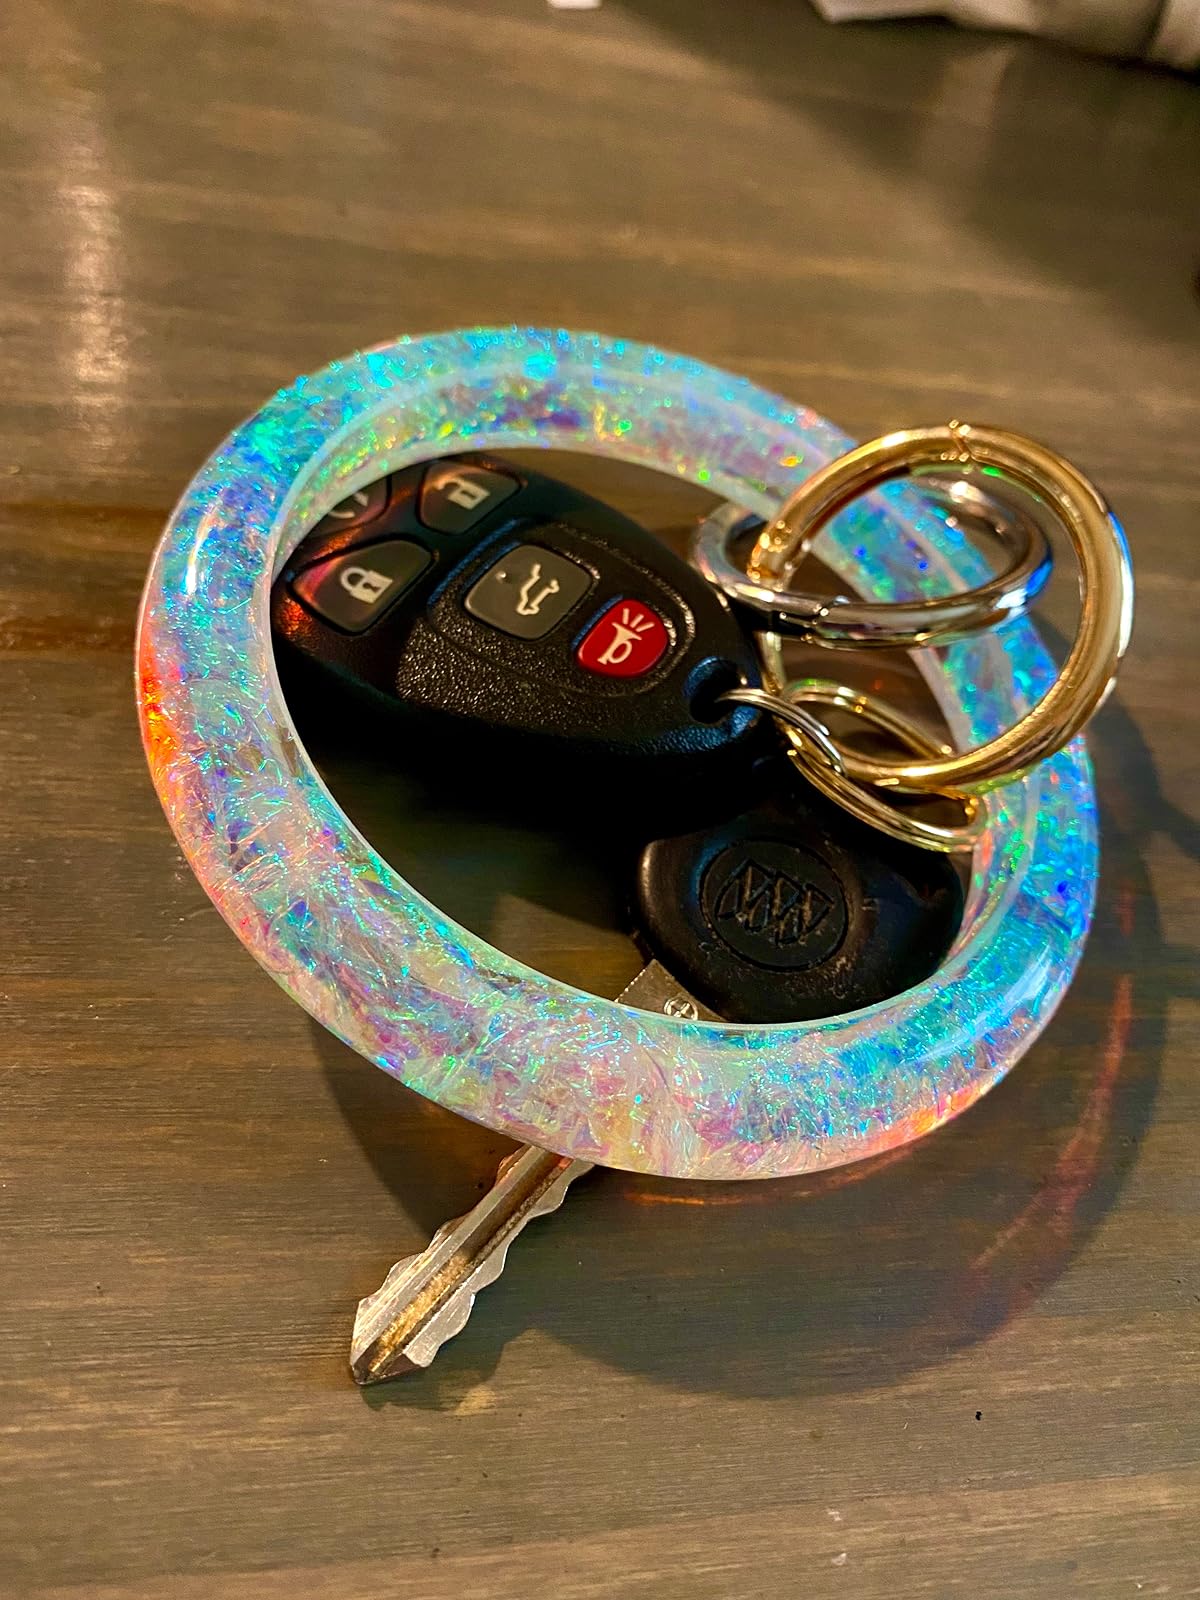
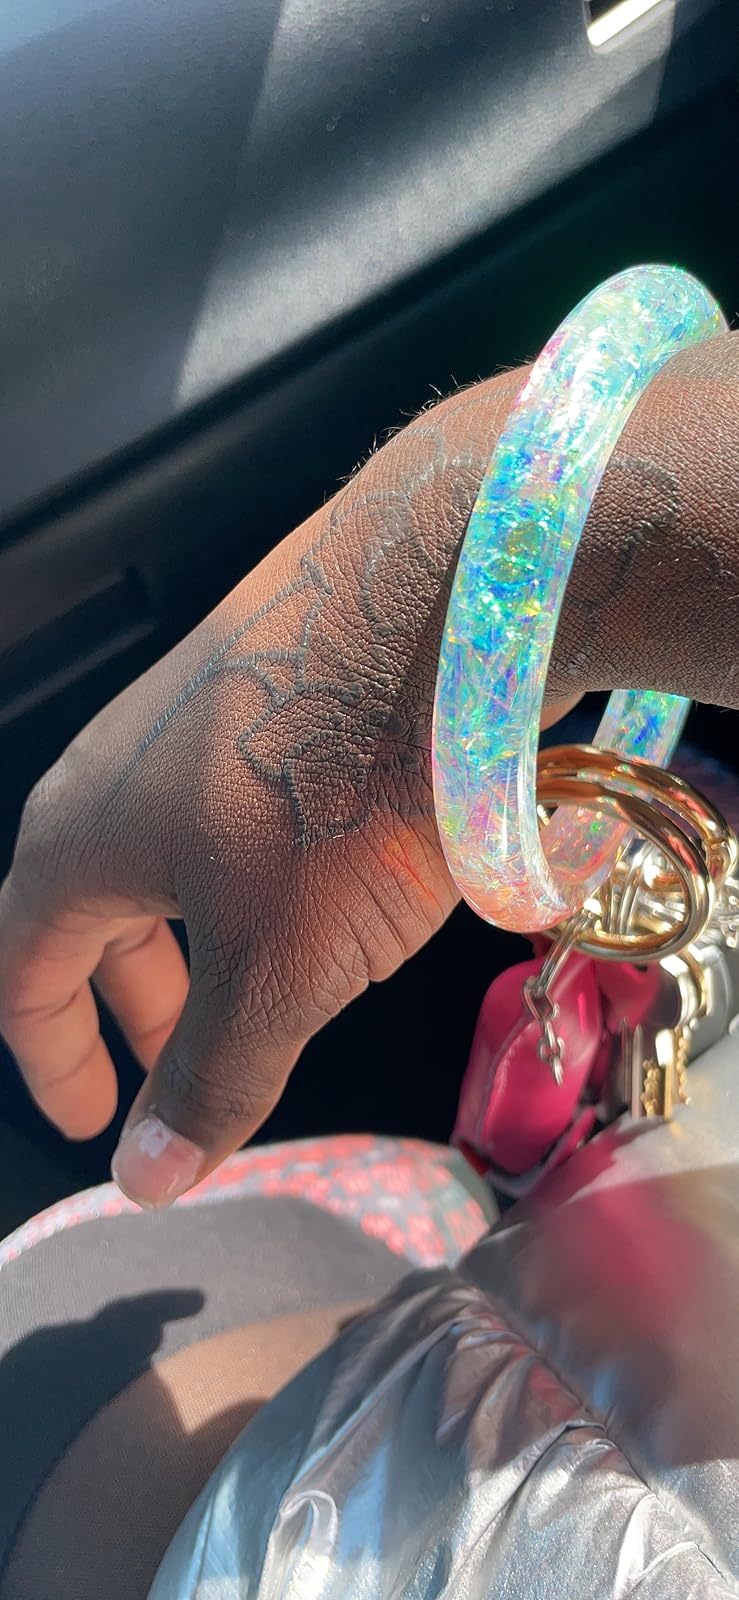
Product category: accessories_keychain
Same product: yes